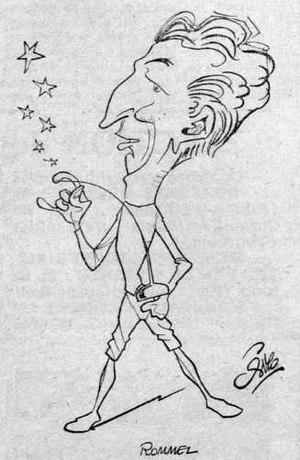
Adrien Rommel, double champion olympique, fleurétiste et épéiste français.
Adrien Rommel, né le 4 août 1914 à Paris et mort le 21 juillet 1963 à Clichy, est un escrimeur français, ayant pour arme le fleuret.